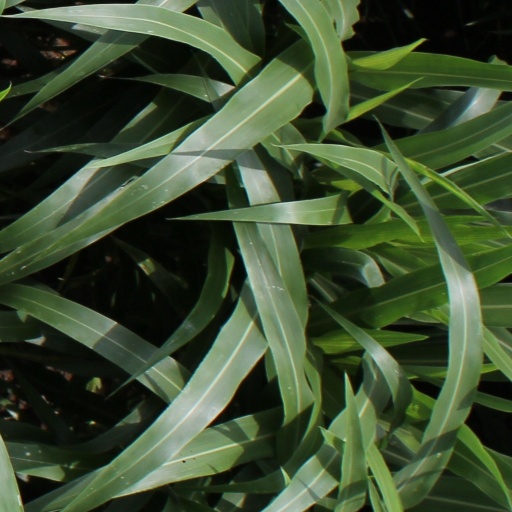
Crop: sorghum